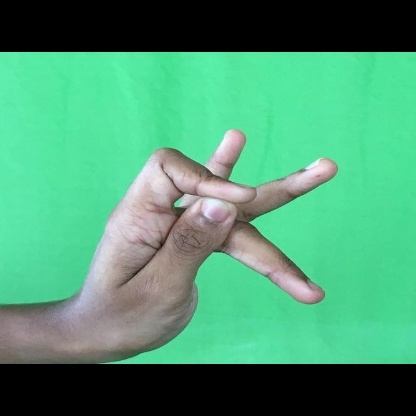
Mudra: Katakamukha